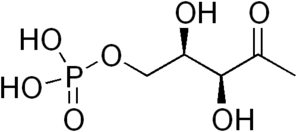
Le 1-désoxy-D-xylulose-5-phosphate est un intermédiaire de la voie du méthylérythritol phosphate de biosynthèse des terpénoïdes.